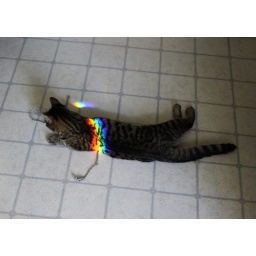
My big kitten Star playing is a spectrum cast by a prism in my kitchen window